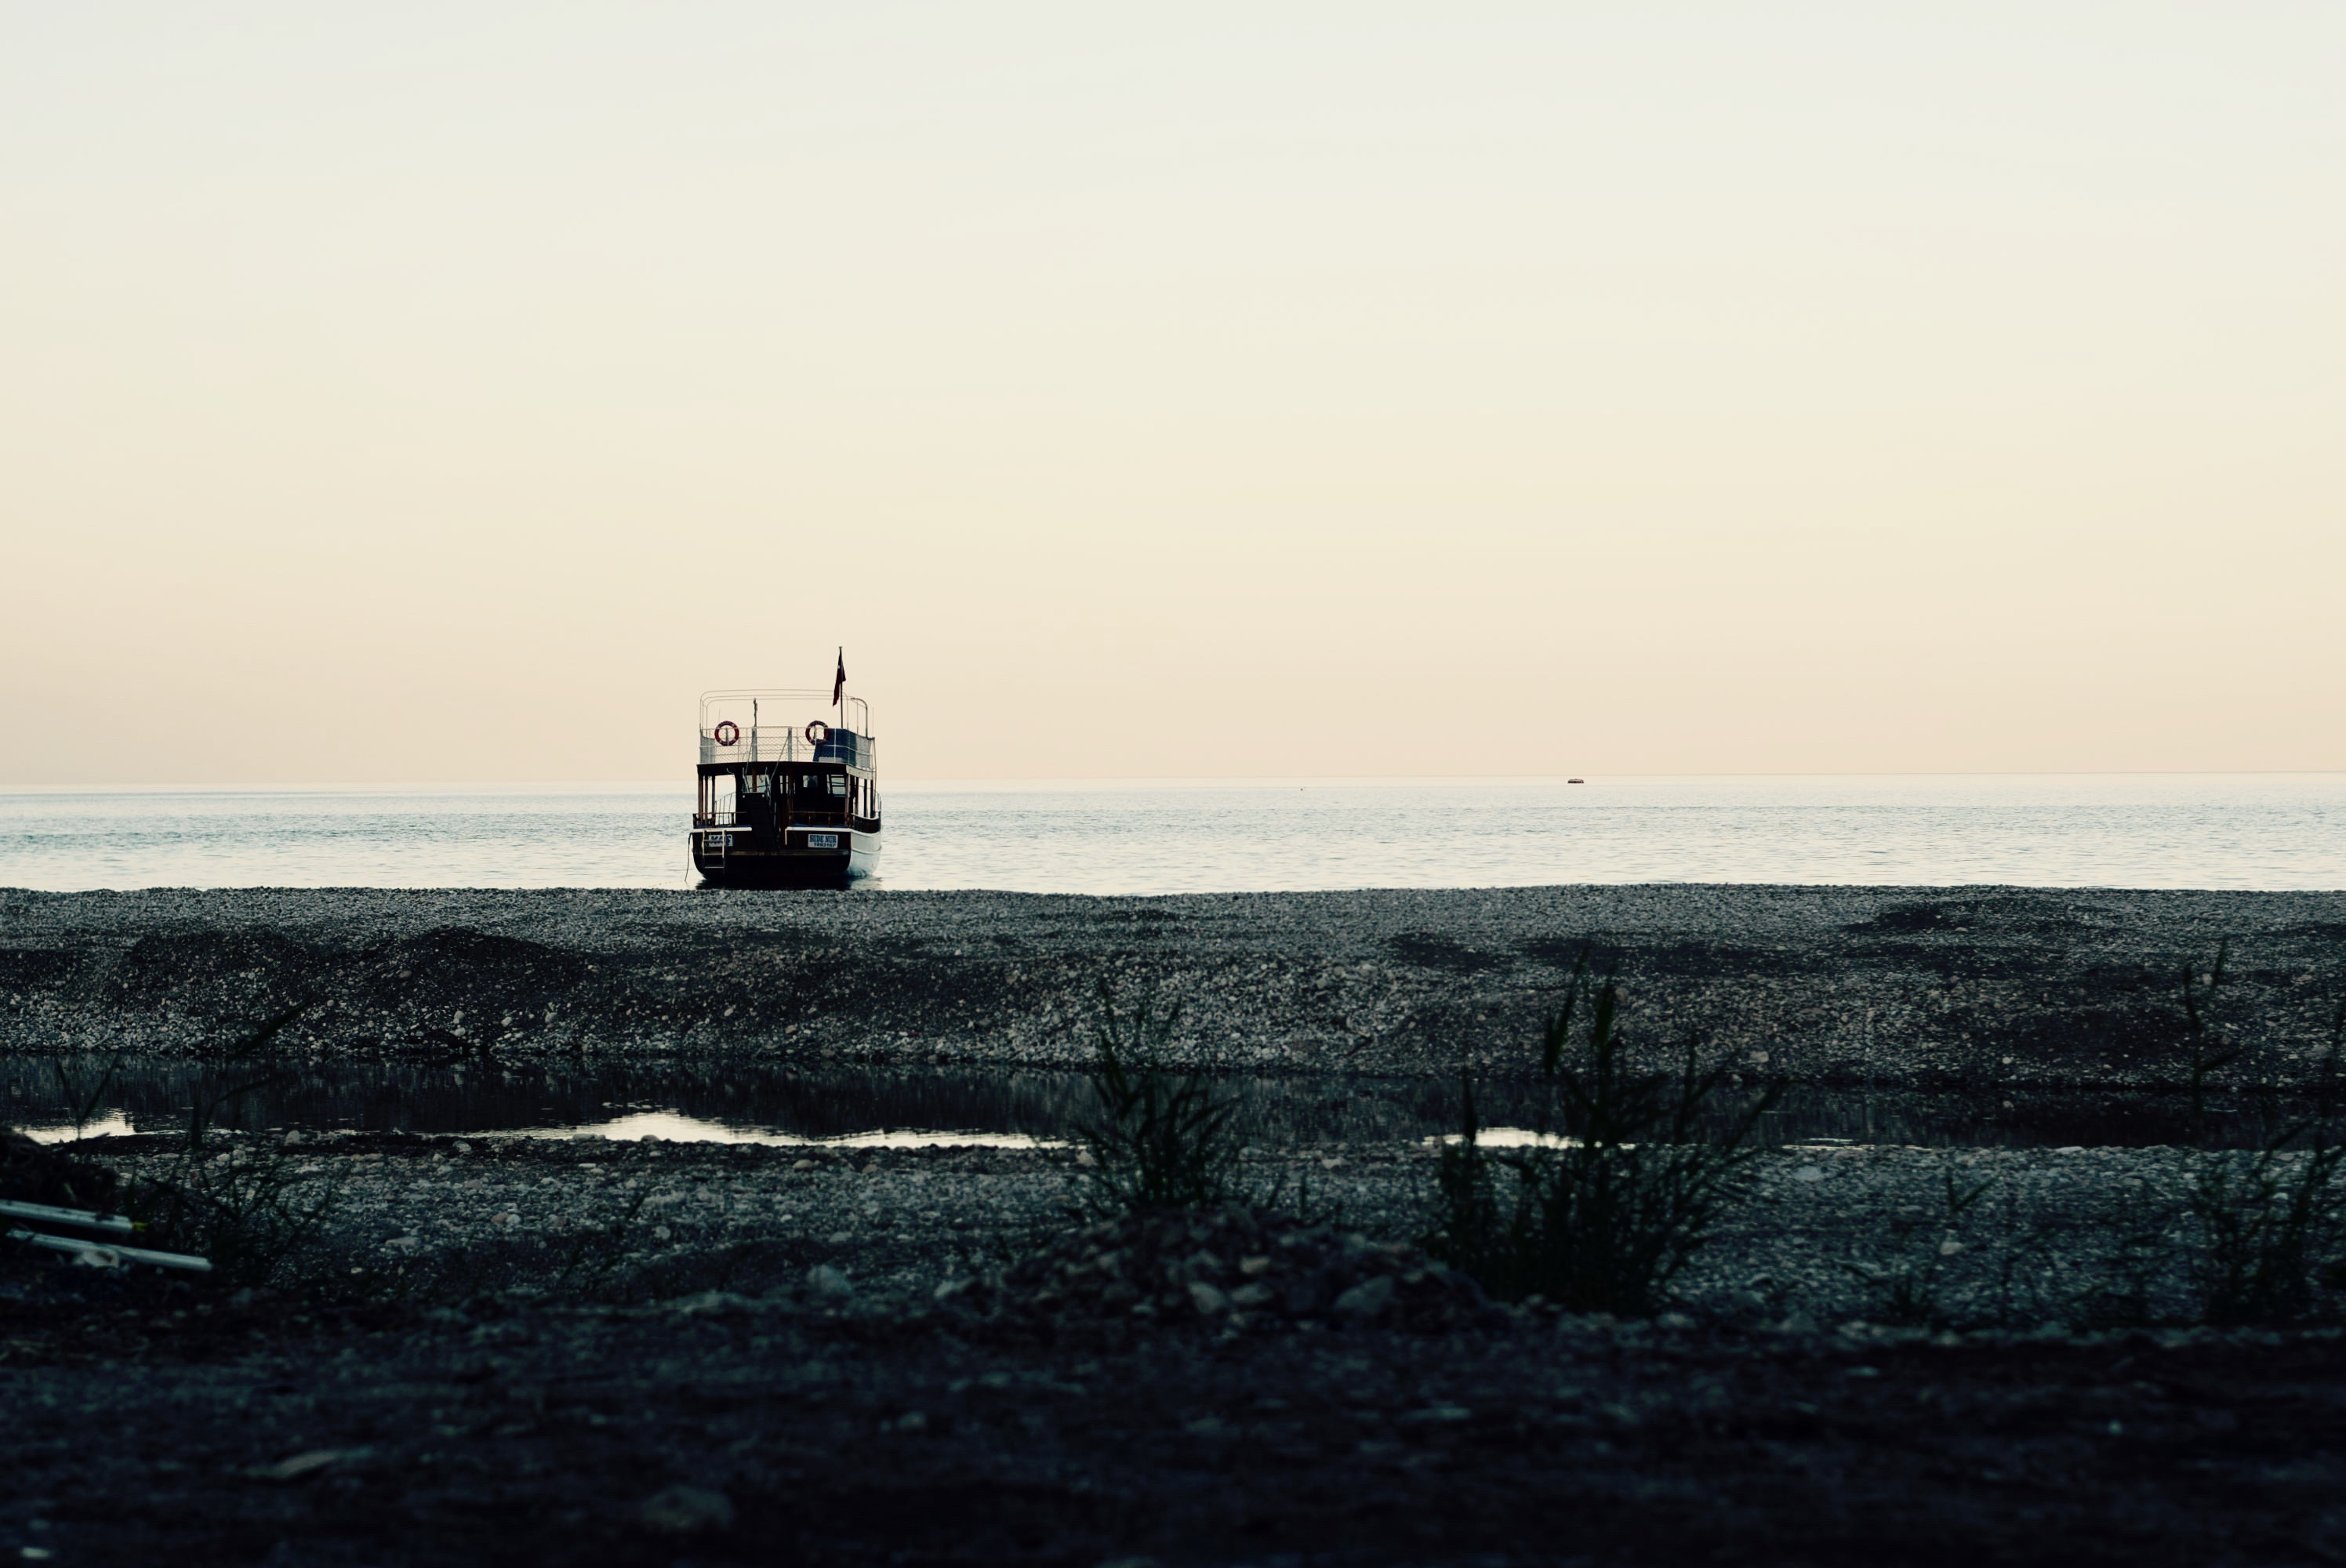
beach, sea, coast, sand, ocean, horizon, lighthouse, sky, sunrise, sunset, boat, morning, shore, wave, dawn, ship, dusk, tower, bay, atmospheric phenomenon